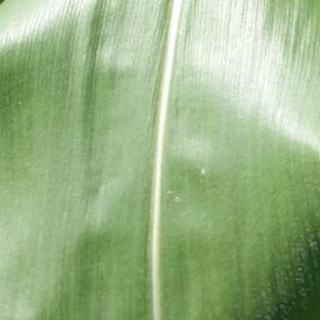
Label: healthy_corn